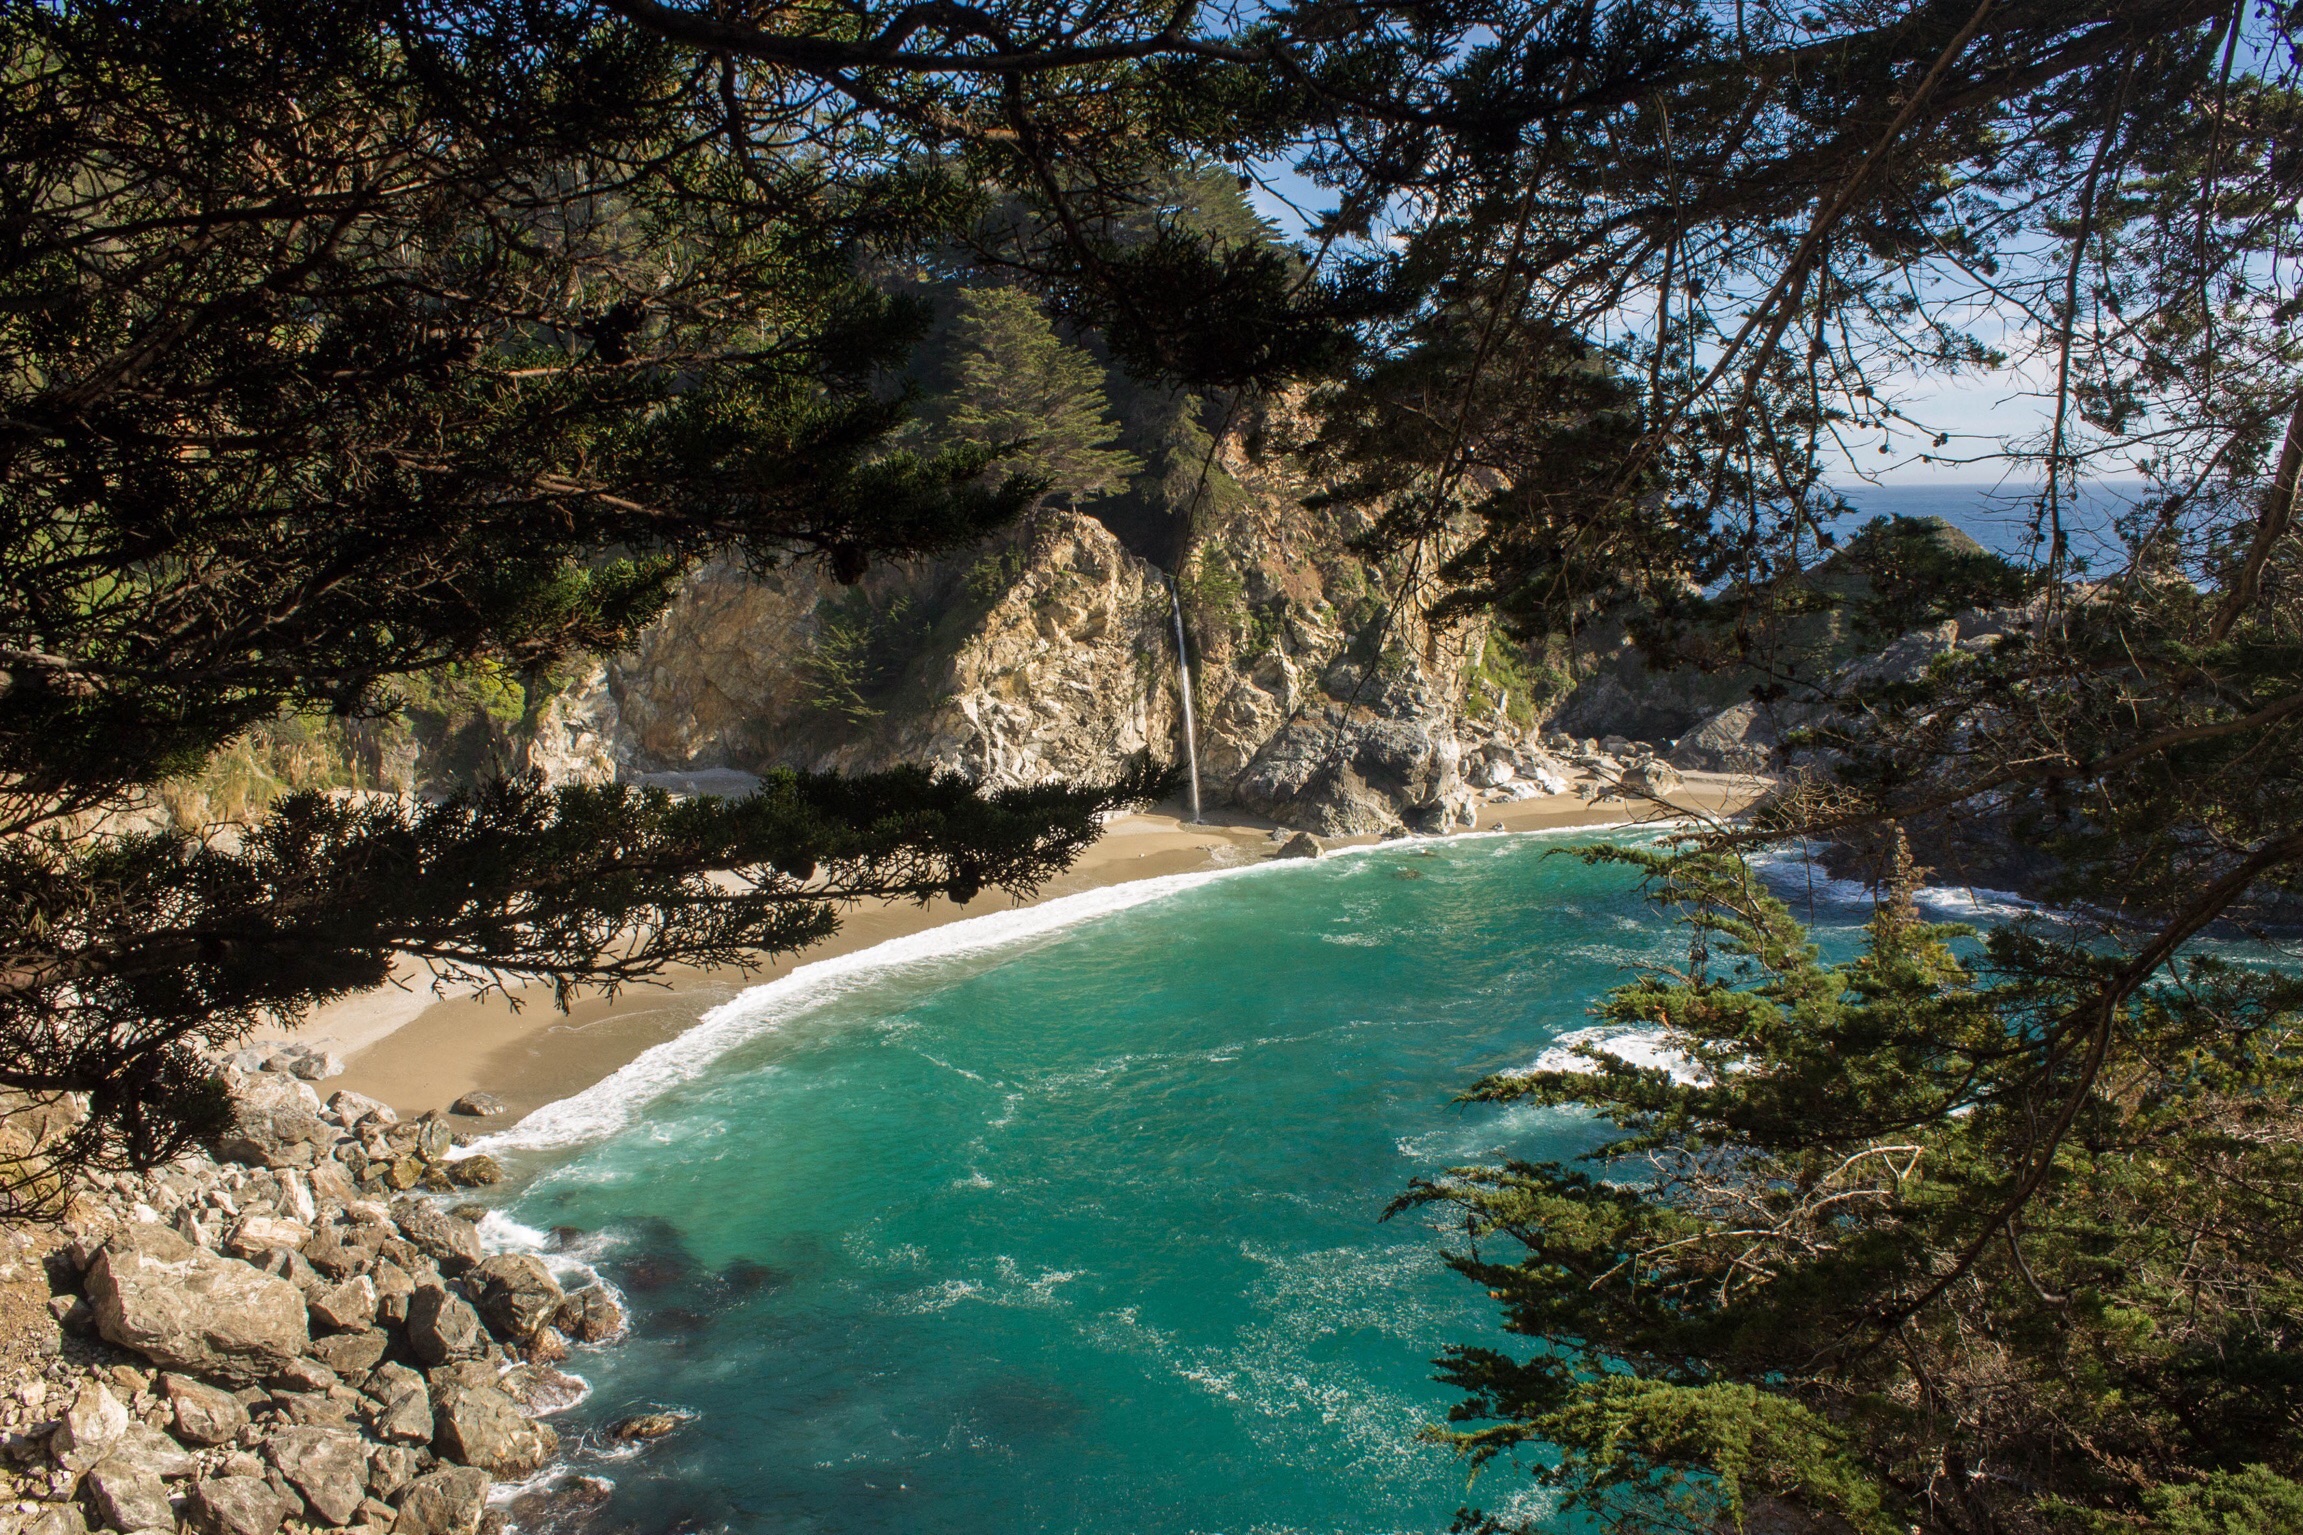
coast, river, bay, rapid, body of water, water feature